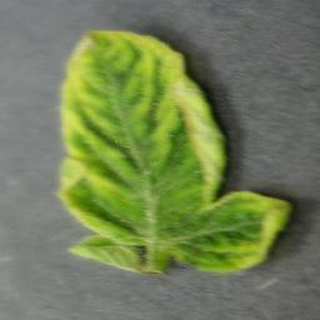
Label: tomato_yellow_leaf_curl_virus